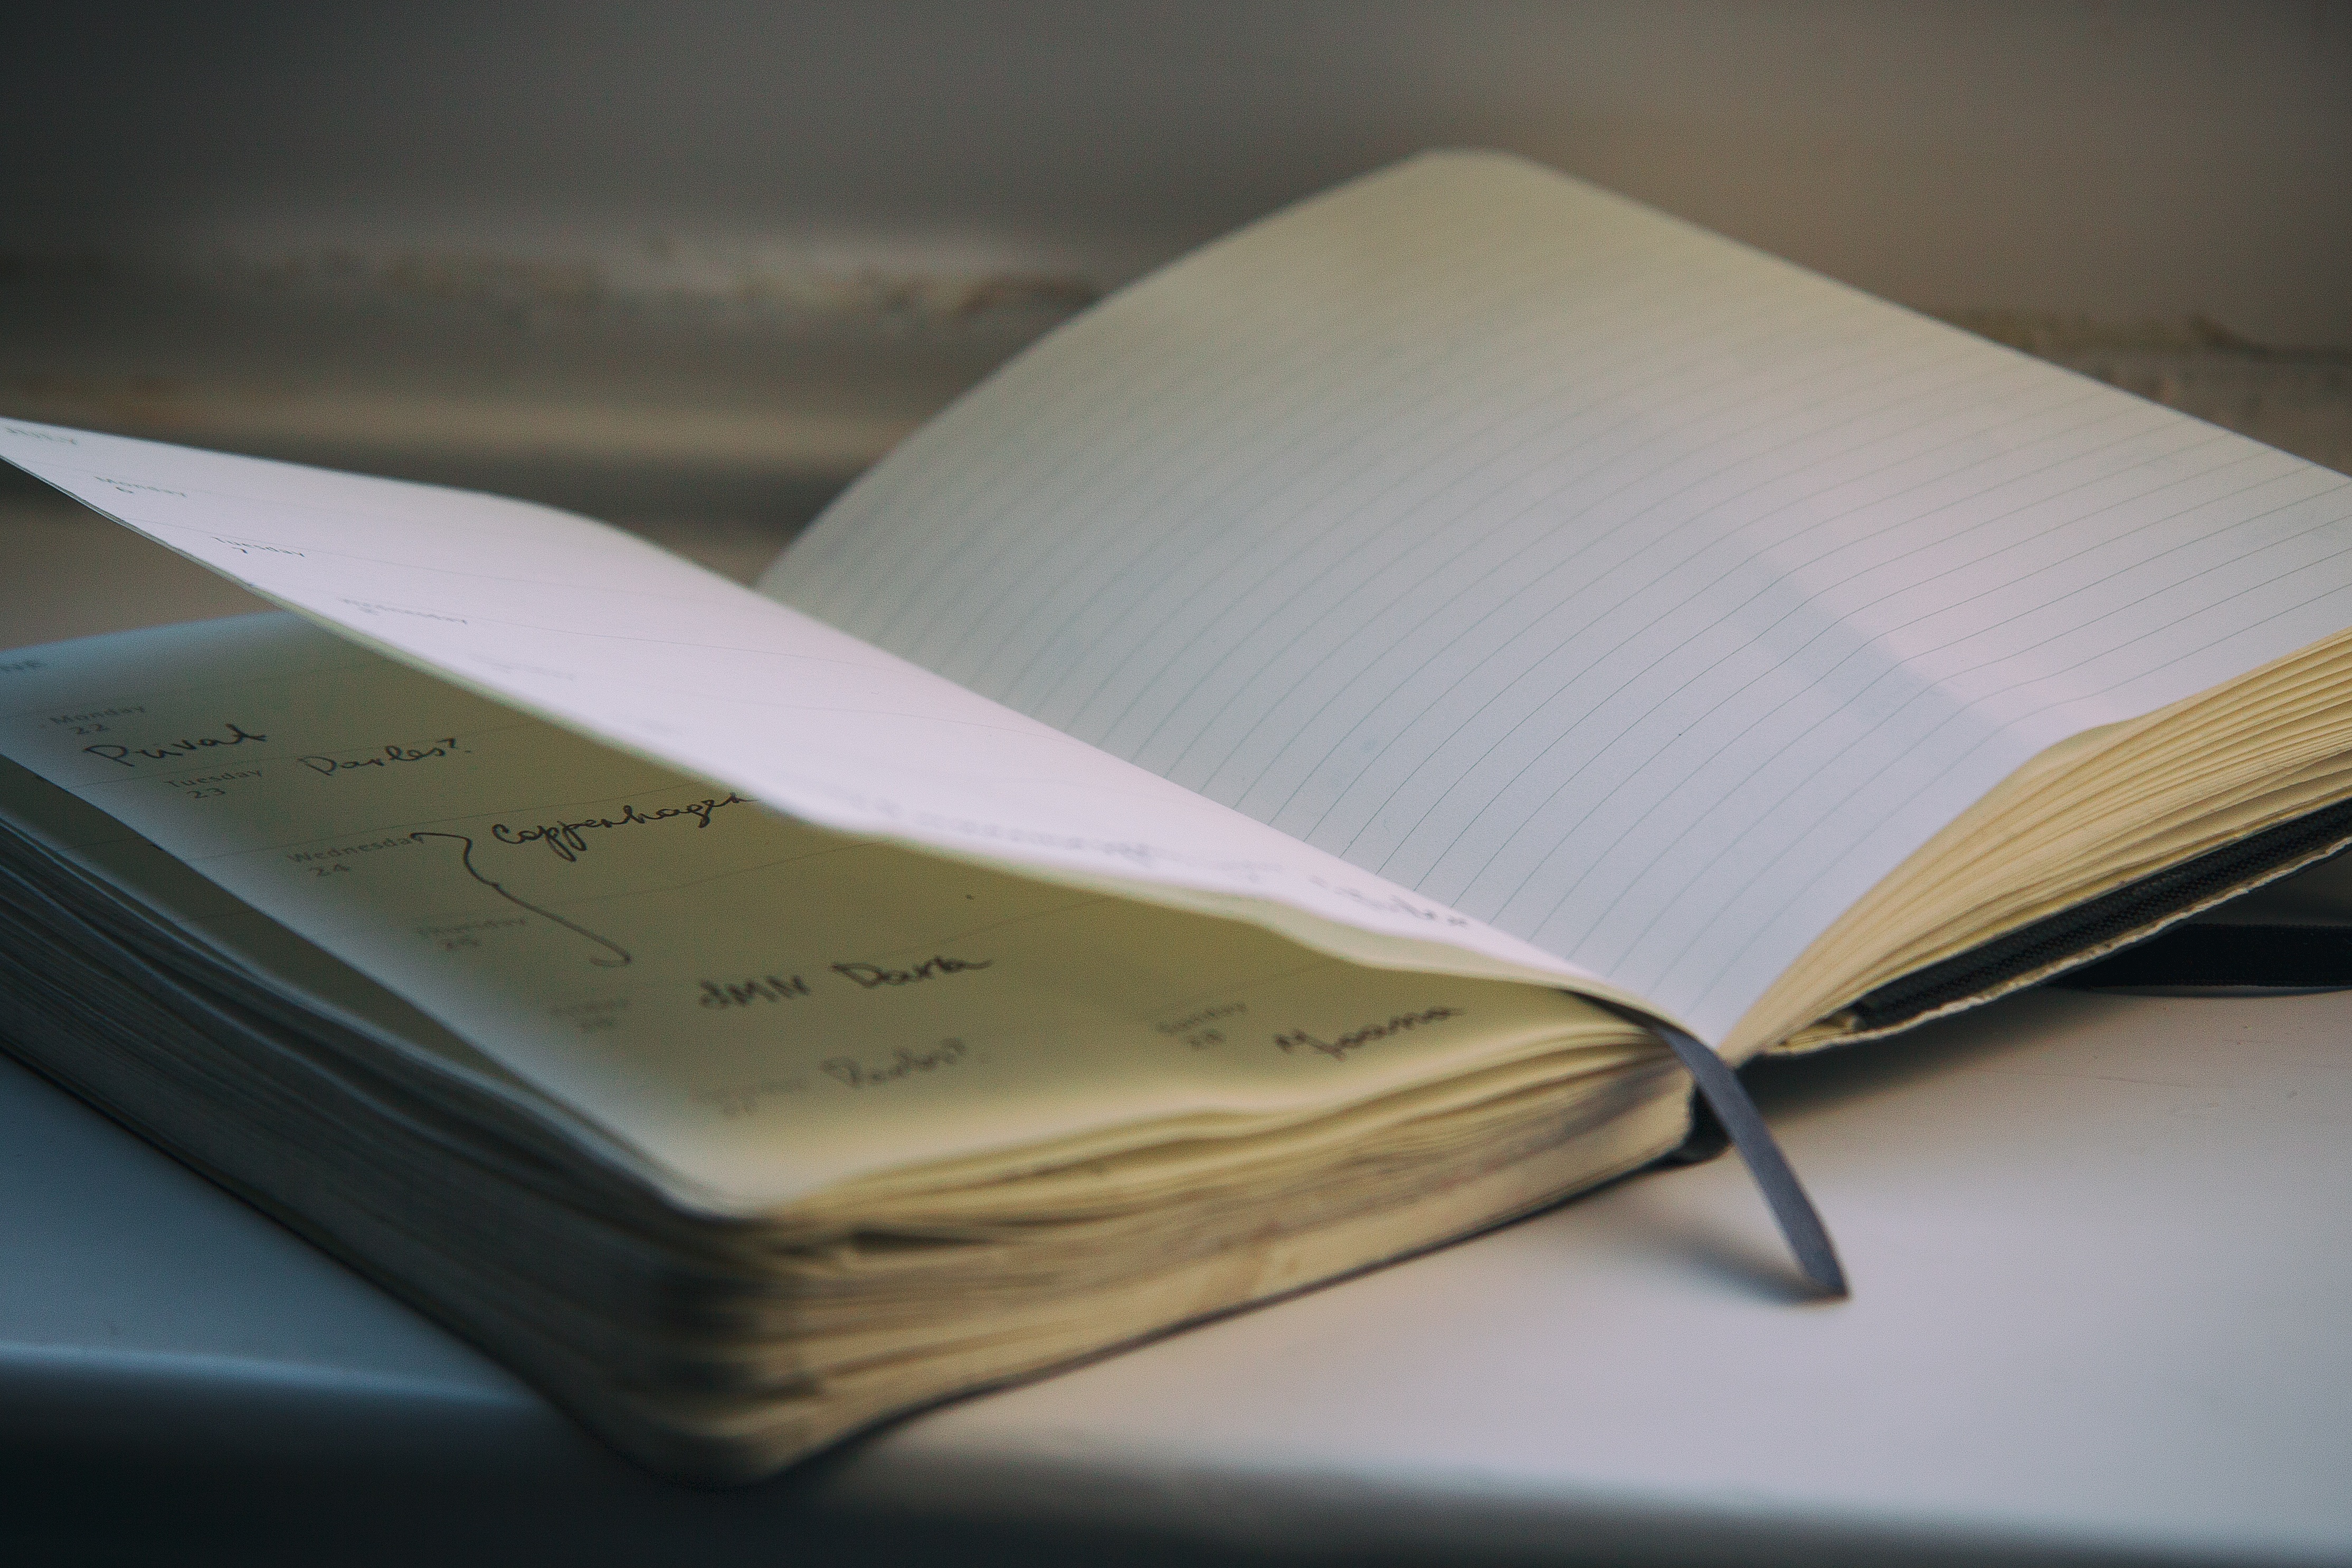
notebook, writing, book, white, business, paper, material, note, brand, sheet, pages, message, document, opened